Héðinsfjarðargöng

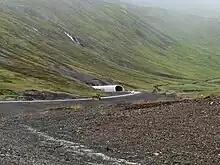
Siglufjörður entrance

Héðinsfjarðargöng are two road tunnels in northern Iceland, connecting Ólafsfjörður and Siglufjörður. They were opened on October 2, 2010. The total cost was around ISK 12 billion ($106 million).